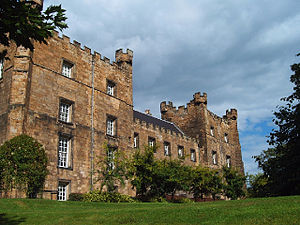
Borge og slotte i England / County Durham
Denne liste over borge og slotte i England er ikke en liste over alle bygninger og steder, hvor ordet ”castle” indgår i navnet eller en liste over bygninger, som er en borg i middelalderlig henseende. Det er heller ikke en liste over alle borge og slotte, der nogensinde er bygget i England: Mange er forsvundet sporløst, men er hovedsageligt en liste over bygninger og ruiner. De bygninger, som er bevaret, er alle blevet ændret i løbet af historien.